Adolf III of the Marck

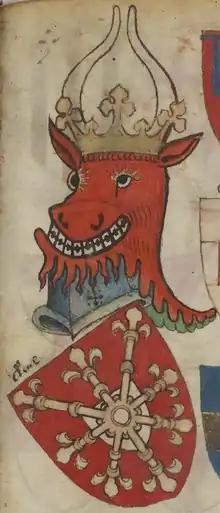
Arms of Cleves

In 1369 he married Margaret of Jülich, daughter of Gerhard VI of Jülich, Count of Berg and Ravensberg and had fourteen children, at least five of whom did not survive infancy.